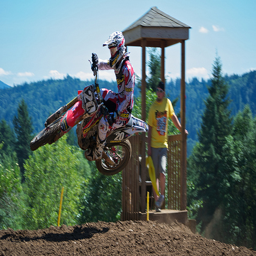
A person performs a stunt on a dirt bike on top of a mountain
a person riding a race bike doing a trick
A man on a dirt bike is flying through the air
a man flying through the air while riding a dirt bike.
Man in red and white jumping his motorcycle in the dirt.